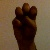
The image shows a hand gesture representing the letter 'E' in Indian Sign Language.